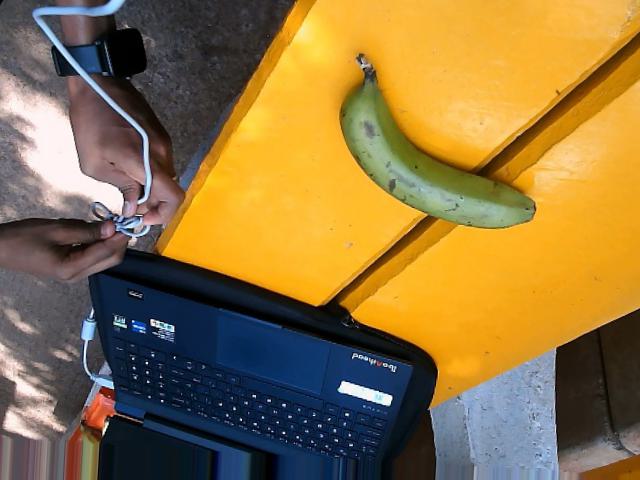
Label: Raw_Banana